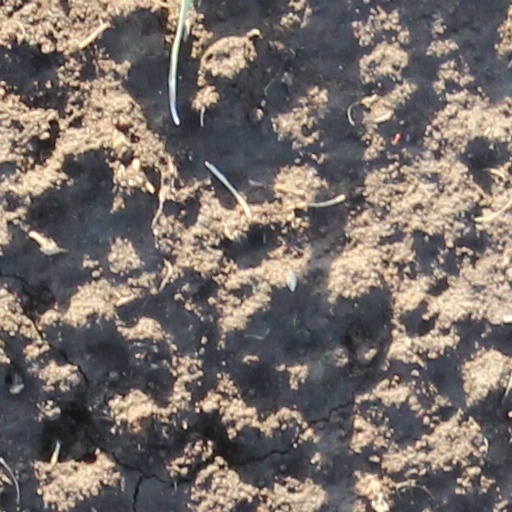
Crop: wheat